Dorothea Jordan

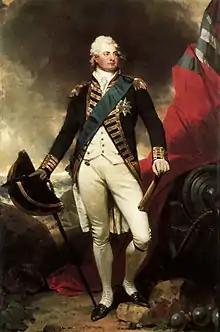
"Portrait of the Duke of Clarence" by Martin Archer Shee, 1800. Jordan was in a long-standing relationship with the third son of George III who later inherited the throne as William IV

Gradually, it came to be recognised that her talent lay in comedy. She was acclaimed for her "naturalness" on stage, and called a "child of nature", a slightly derogatory term for someone who is of illegitimate birth. Audiences also enjoyed her performances in such breeches roles as Viola in "Twelfth Night", Sir Harry Wildair in "The Constant Couple", and William in "Rosina".